G. K. Butterfield

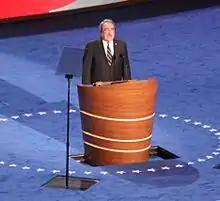
Butterfield speaking at the 2012 Democratic National Convention

Butterfield served on the House Committee on Energy and Commerce, and formerly served on the House Armed Services Committee and the House Agriculture Committee. He was the Region VIII representative on the House Democratic Steering and Policy Committee.